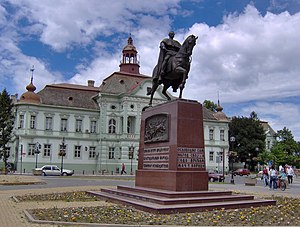
Zrenjanin
Zrenjanin
Zrenjanin er en by i det autonome område Vojvodina i Serbien.